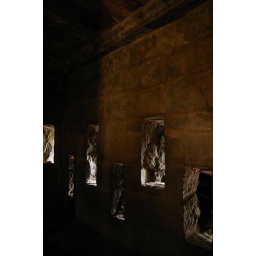
Strange windows in the wall that gives on to the tomb of Zafar Khan.